The Wedding (band)

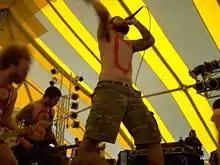
The Wedding plays at Cornerstone Festival 2007.

The Wedding (formerly known as Easier Said) were an American alternative rock band from Fayetteville, Arkansas, United States. Musically, The Wedding fuses elements of Alternative rock, pop punk, ska, piano rock, and post-hardcore with their pop rock base. The band was signed to independent Brave New World Records, but the label was closed in 2009; leaving the band with no label.